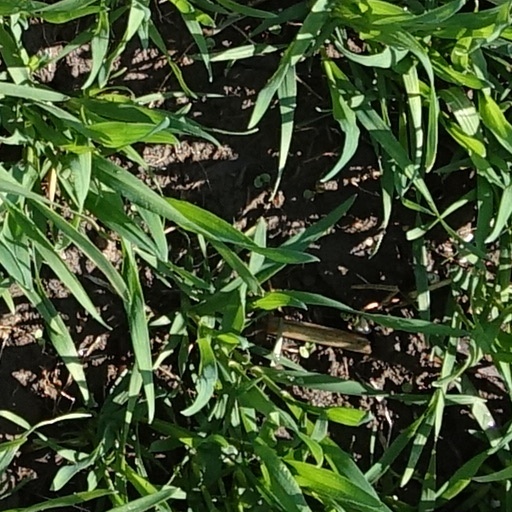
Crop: wheat